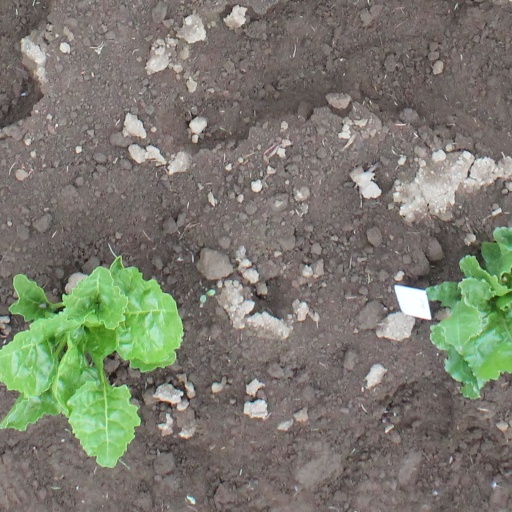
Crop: sugar beet